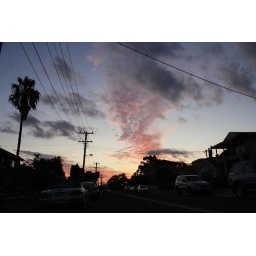
somewhere near to North Beach, where we parked our cars and van